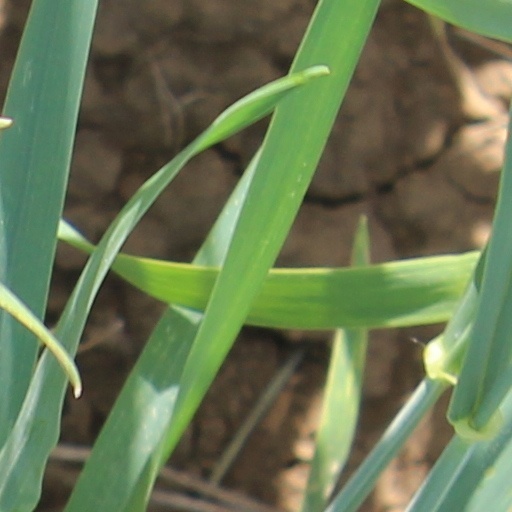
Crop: wheat